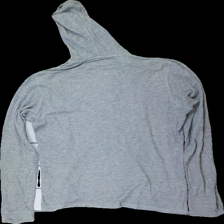
View: back
Type: Hoodie
Category: Men
Brand: Jack And Jones
Colors: Grey
Material: ?
Cut: Regular
Size: L
Season: All
Holes: Major
Damage: hål arm
Damage location: bottom left
Damage 2 location: middle left
Price range: <50
Recommended usage: Export
Description: grå hoodie med massor av hål i arm